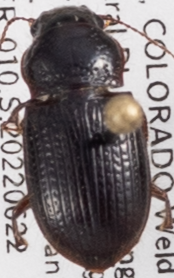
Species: Piosoma setosum
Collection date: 2022-06-22
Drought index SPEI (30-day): -0.998
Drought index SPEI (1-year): -1.466
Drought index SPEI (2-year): -1.45